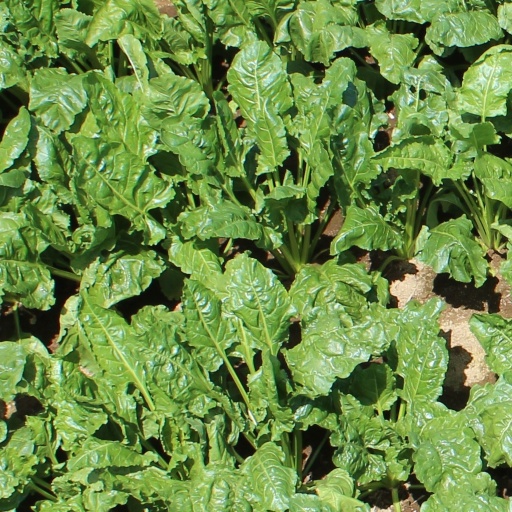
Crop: sugar beet